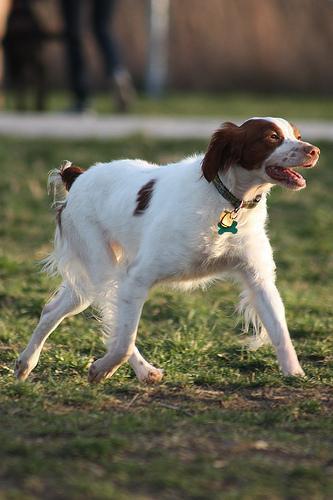
Brittany_spaniel